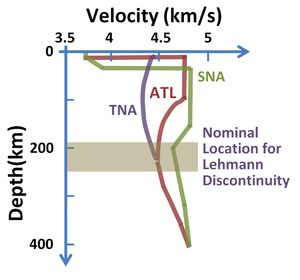
Inge Lehmann / Liv og gerning / Jordskælvet i 1929
En moderne forståelse af Lehmanndiskontinuitet: valositet af seismiske S-bølger i jorden nær overfladen i tre tektoniske provinser: TNA = Tectonic North America SNA = Shield North America og ATL = North Atlantic.[5]
Inge Lehmann var en dansk seismolog og statsgeodæt. Hun fik i 1920 kandidatgraden i matematik fra Københavns Universitet.